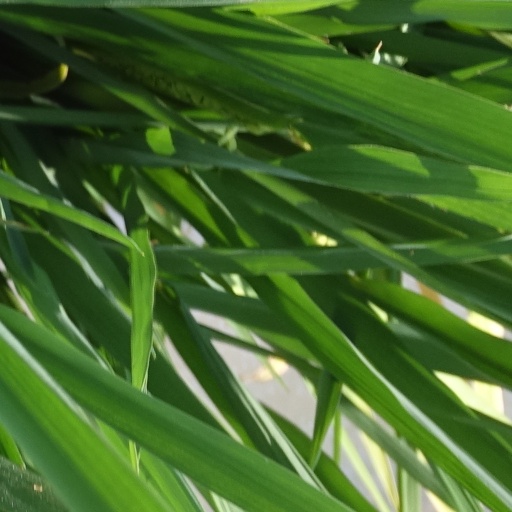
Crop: rice